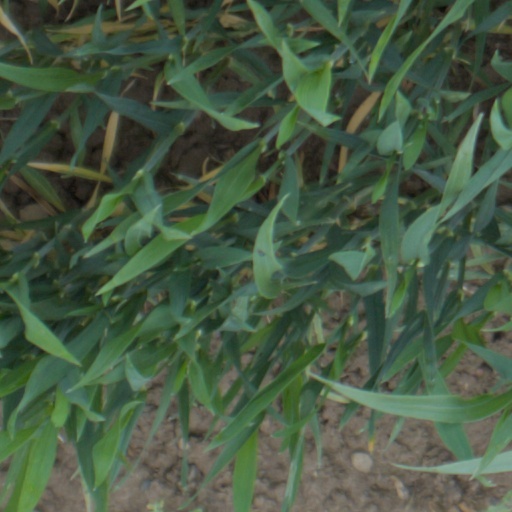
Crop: wheat